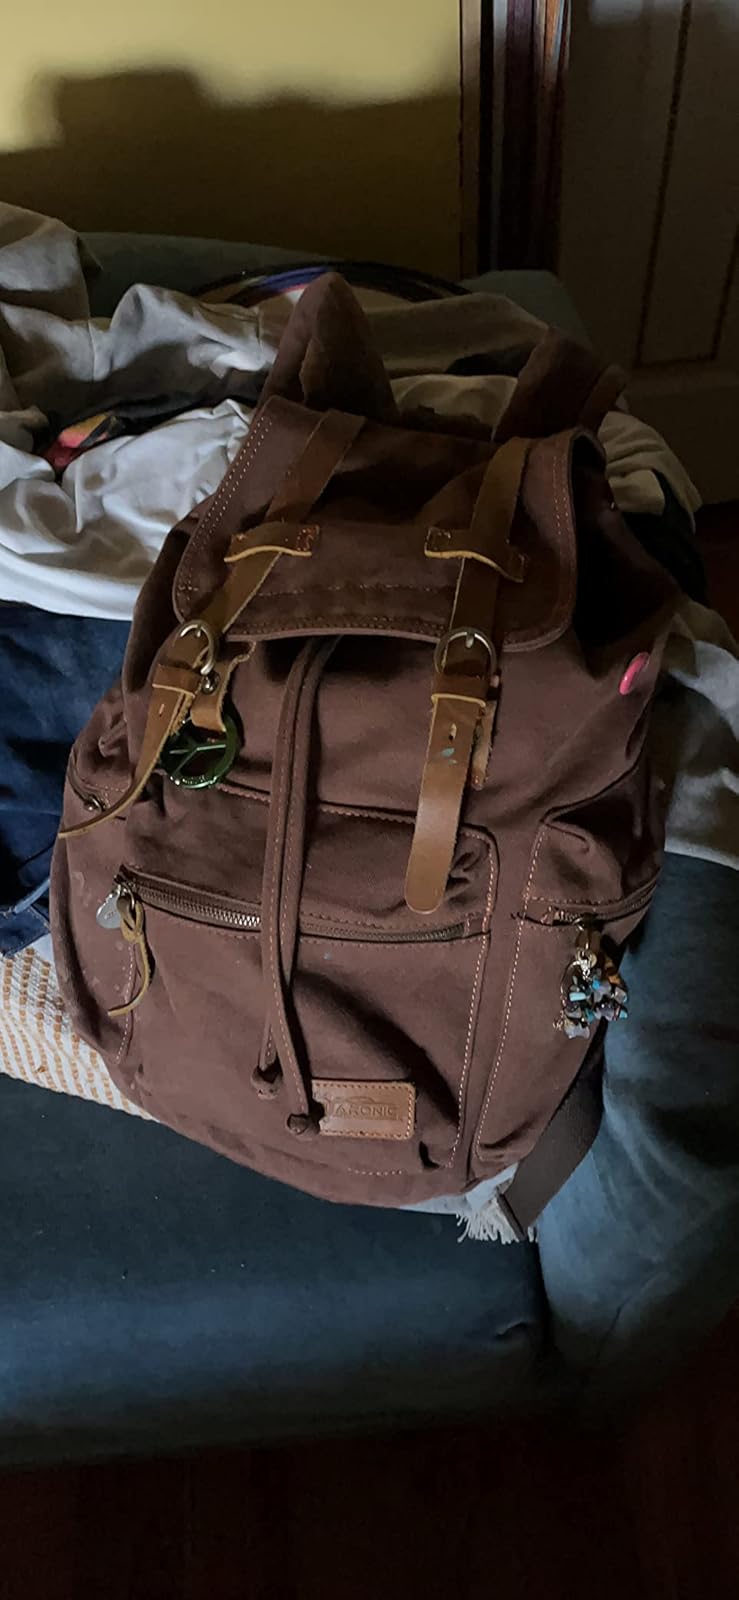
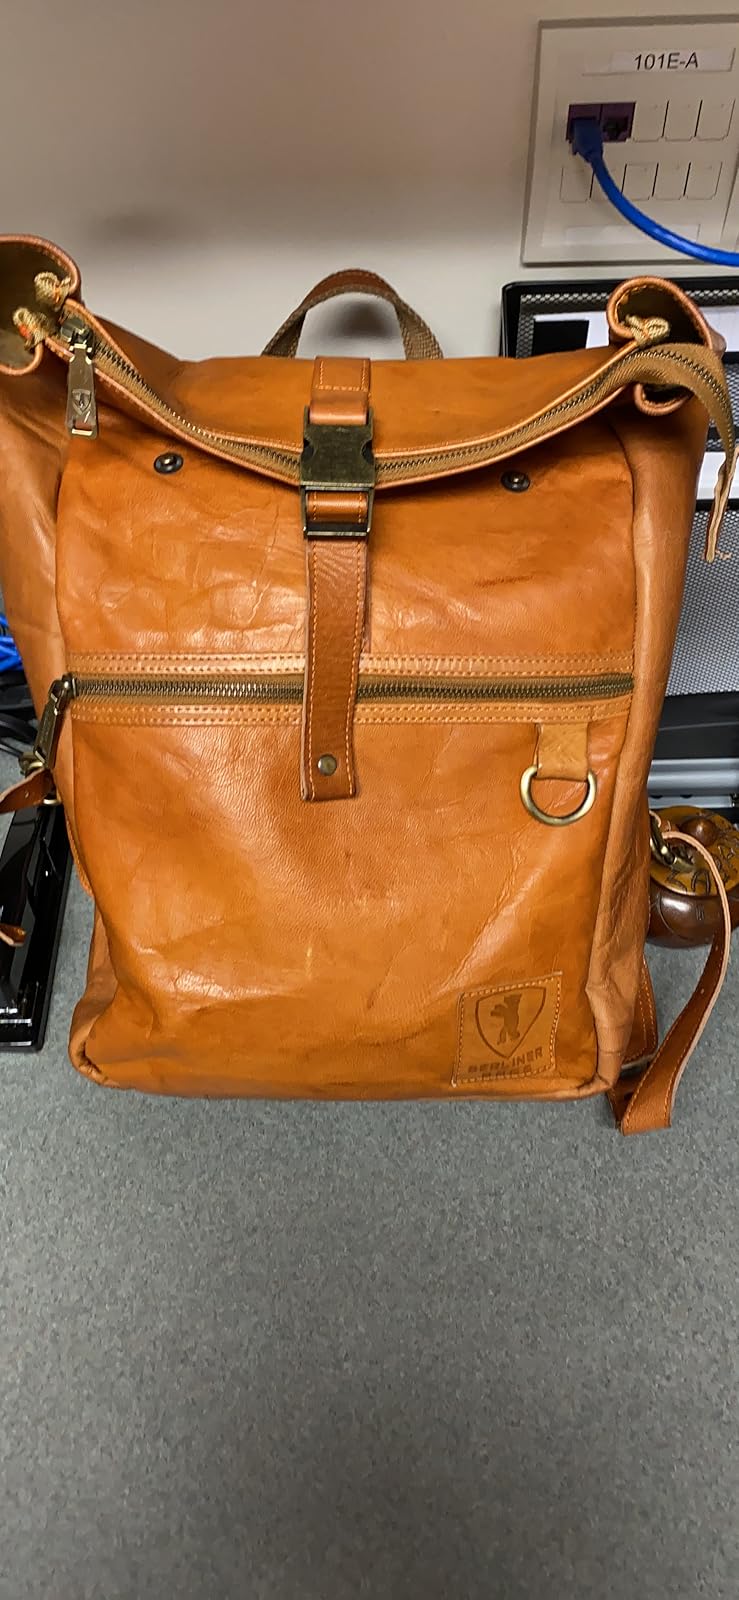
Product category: bag
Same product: no